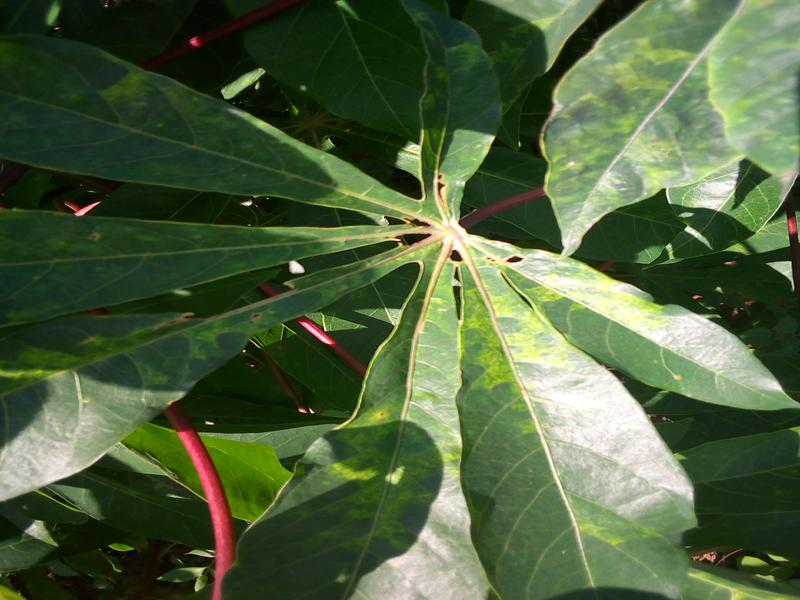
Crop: cassava
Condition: mosaic_disease